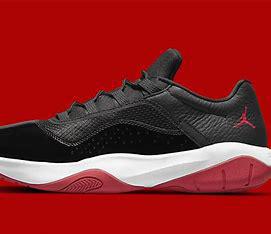
Brand: Jordan
Model: 11 Cmft